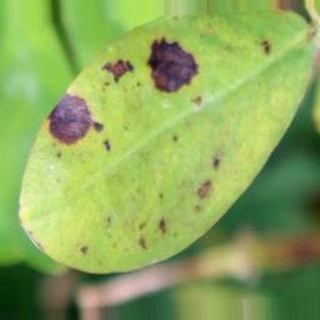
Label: groundnut_late_leaf_spot